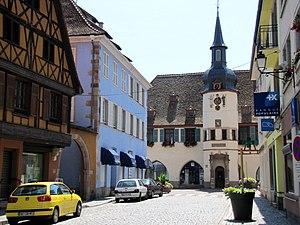
Ce tableau présente la liste de tous les monuments historiques de Benfeld, classés ou inscrits.
L'hôtel de ville de Benfeld est un monument historique situé à Benfeld, dans le département français du Bas-Rhin.